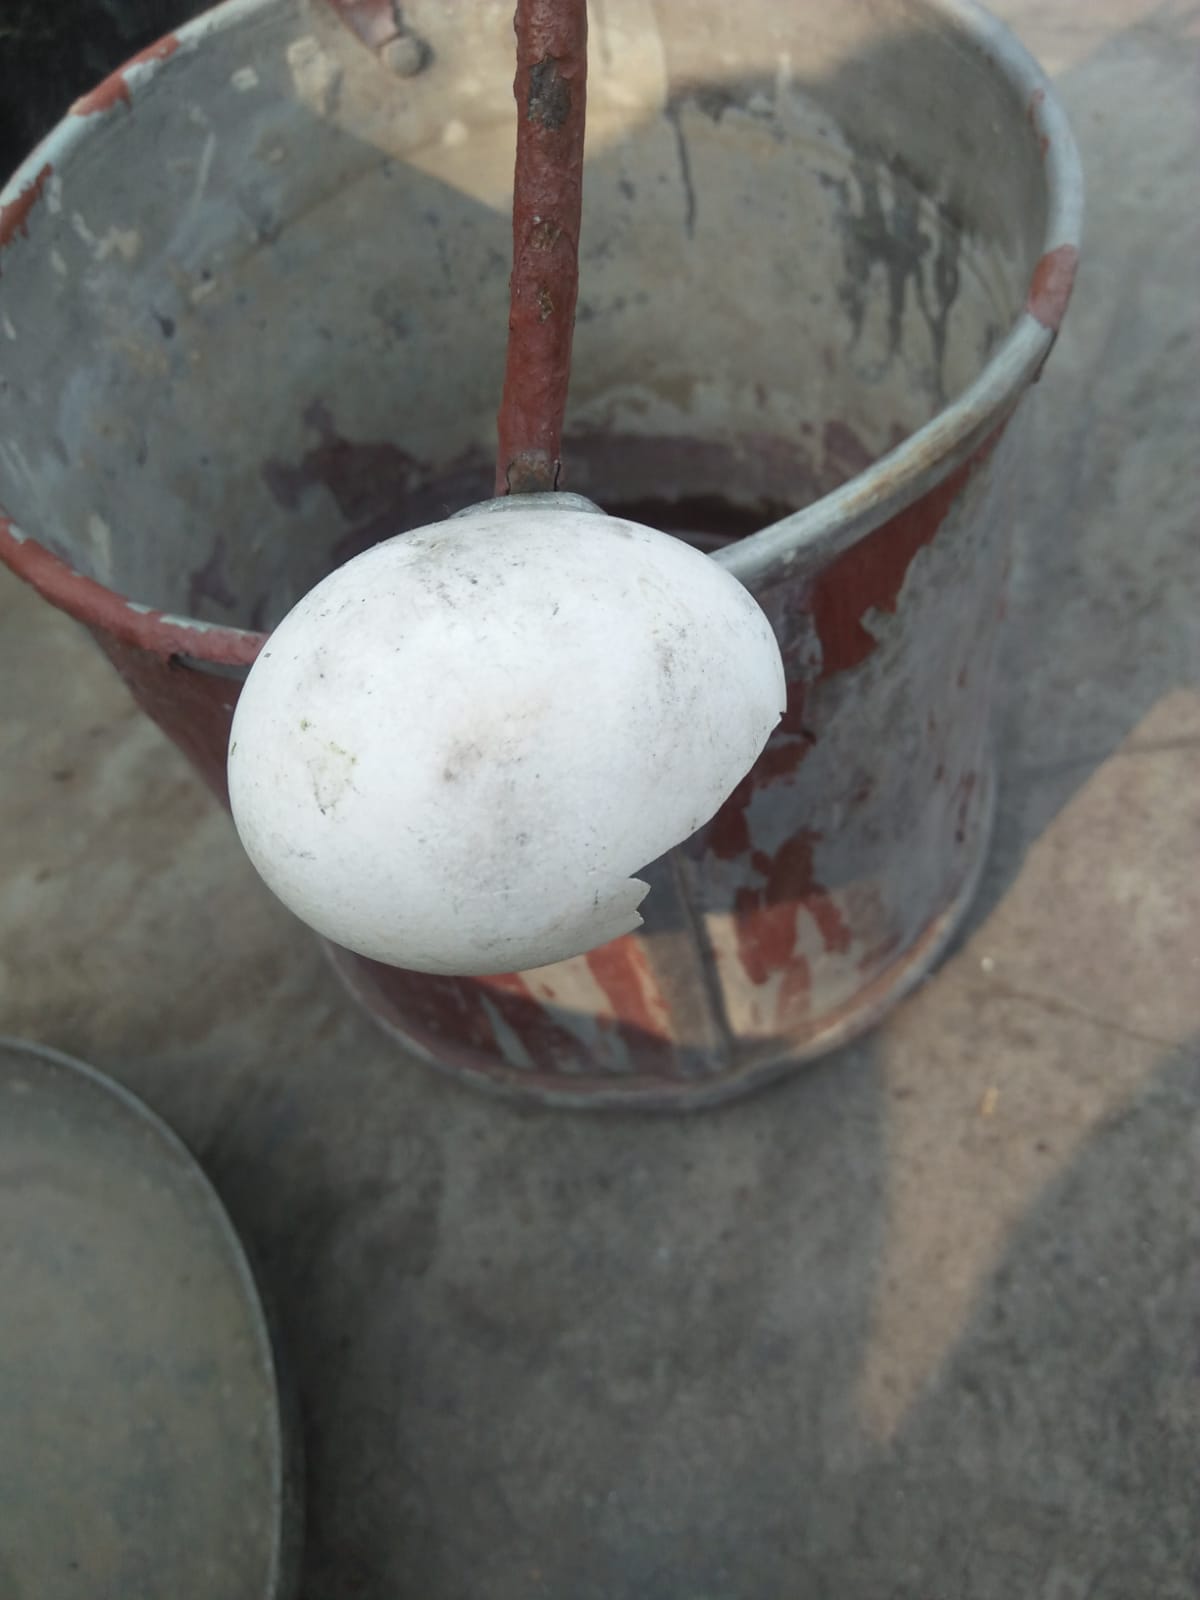
Label: eggshells